Kawasaki MULE

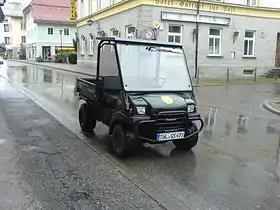
Kawasaki MULE 3010 Diesel

The Kawasaki MULE (Multi-Use Light Equipment) is a series of lightweight Utility Task Vehicle that have been built by Kawasaki since 1988. Initially available with a twin-cylinder engine in the original MULE 1000 model, the range has grown and been gradually updated over the years, and now includes both petrol and diesel variants.